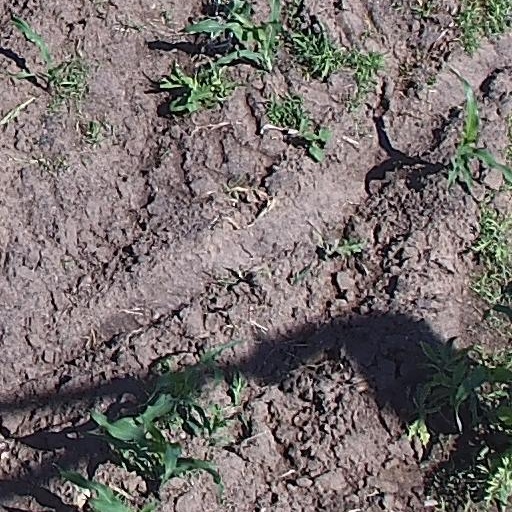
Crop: maize; corn